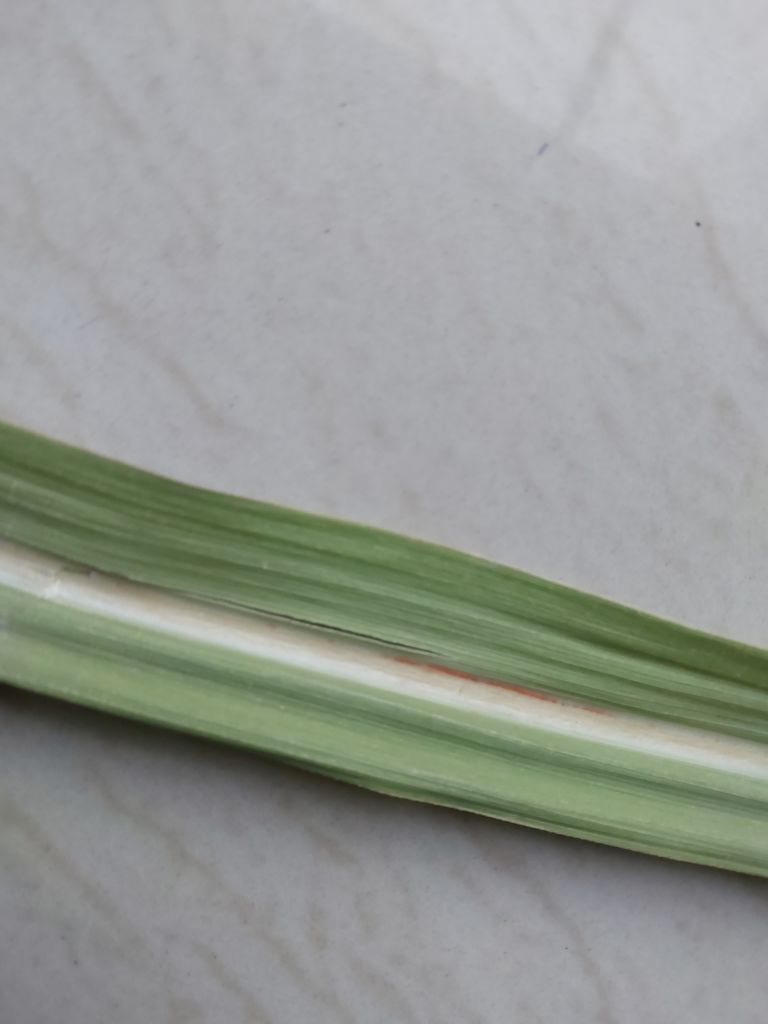
Label: Brown Spot